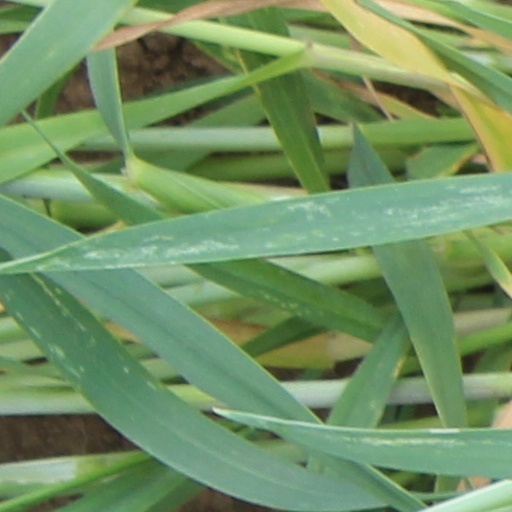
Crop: wheat